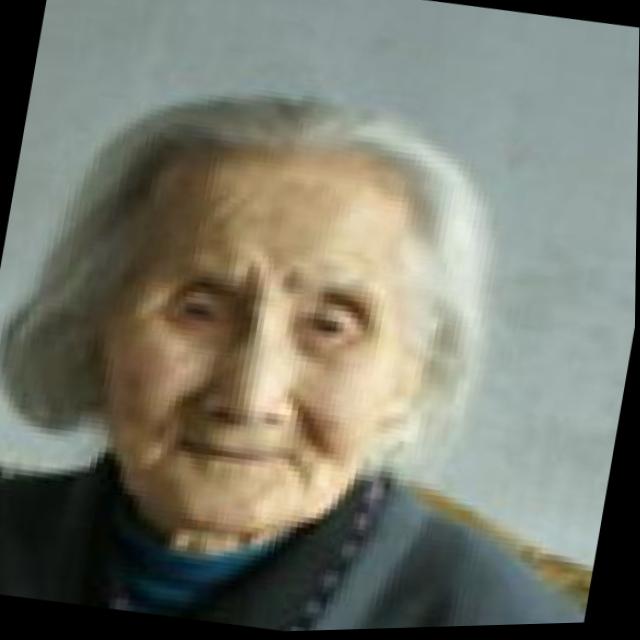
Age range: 65+